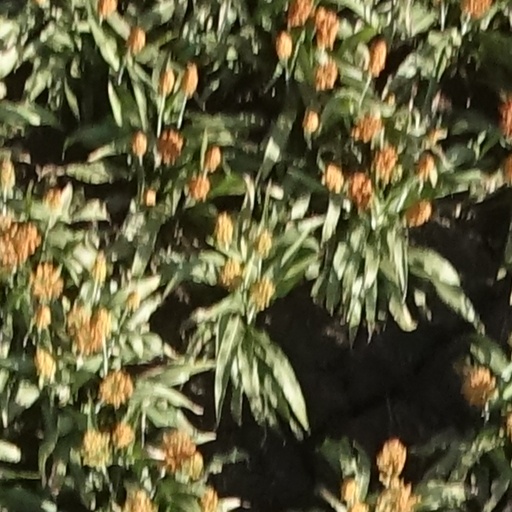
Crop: sorghum